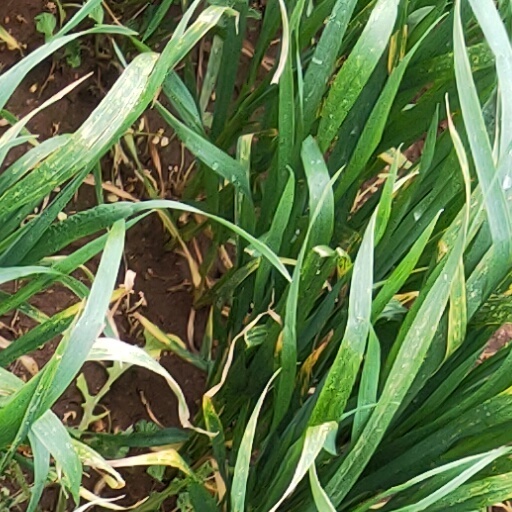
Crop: wheat